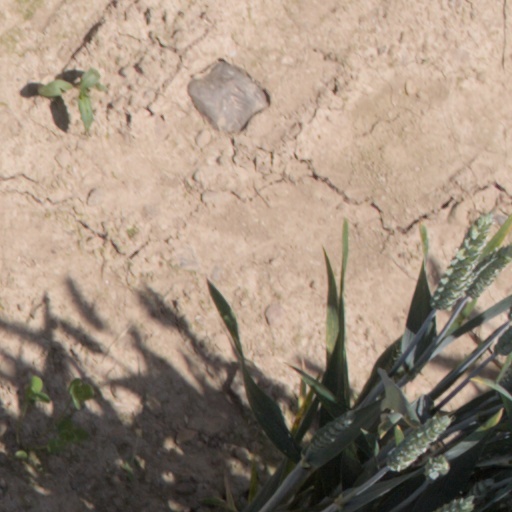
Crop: wheat